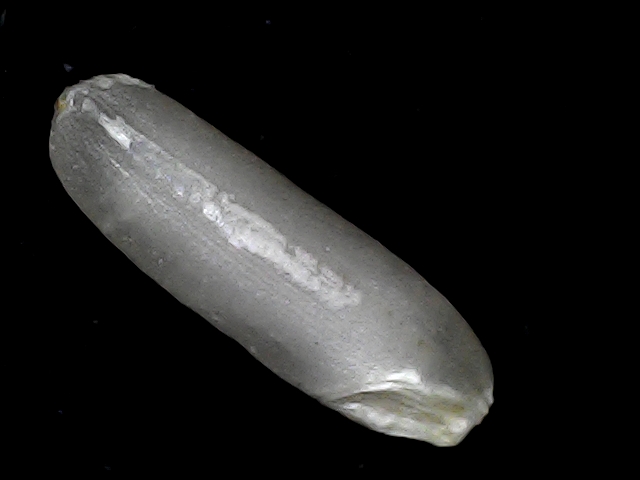
Rice variety: BD75